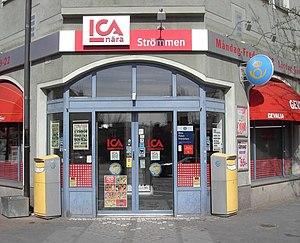
ICA AB est une société suédoise du secteur de la grande distribution créée en 1938.